Biblical Magi

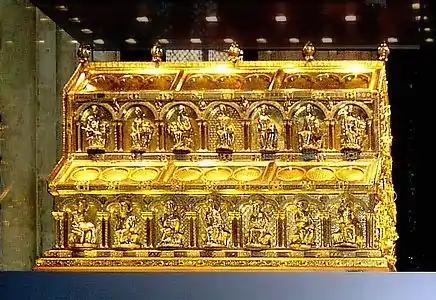
The Shrine of the Three Kings in Cologne Cathedral, Germany,

In much of the Spanish-speaking world, the Three Kings (or simply ) receive letters from children and so bring them gifts on the morning of 6 January. In Spain, each one of the Magi is supposed to represent a different continent: Europe (Melchior), Asia (Caspar) and Africa (Balthasar). According to the tradition, the Magi come from the Orient on their camels to visit the houses of all the children, much like Sinterklaas and Santa Claus with his reindeer elsewhere.